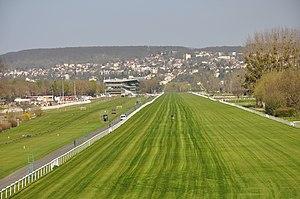
Hippodrome de Maisons-Laffitte dans les Yvelines en France. Cet hippodrome fut inauguré en 1878, sa ligne droite de 2300 m est la plus longue d'Europe.
Maisons-Laffitte est une commune du département des Yvelines, dans la région Île-de-France, en France, située à 10 km environ au nord-est de Saint-Germain-en-Laye et à 18 km environ au nord-ouest de Paris.
L'hippodrome de Maisons-Laffitte est un champ de courses hippiques situé à Maisons-Laffitte, dans le département français des Yvelines.